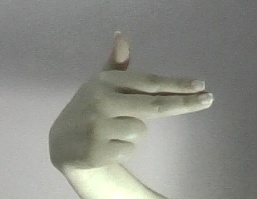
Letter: ghain